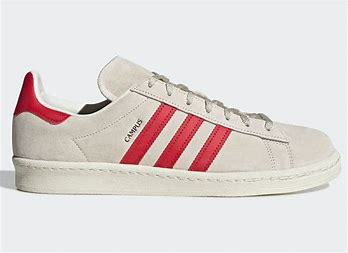
Brand: Adidas
Model: Campus 80S